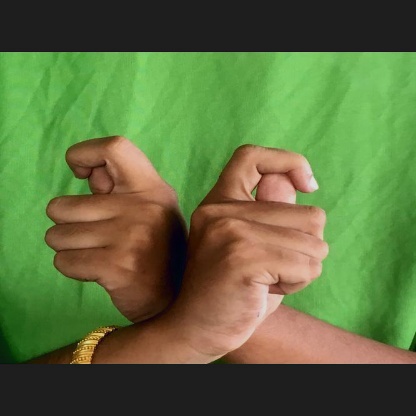
Mudra: Berunda